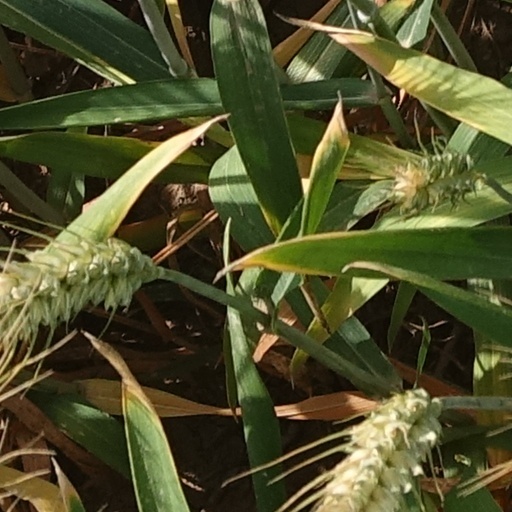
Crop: wheat